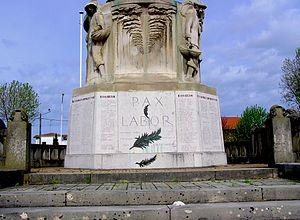
Arcachon est une commune du Sud-Ouest de la France, sous-préfecture du département de la Gironde, en région Nouvelle-Aquitaine. Elle a été créée en 1857 par détachement d'une partie de la commune de La Teste-de-Buch.
Le Monument aux morts d'Arcachon, réalisé par le sculpteur Alexandre Maspoli en 1924, est situé à Arcachon dans le département de la Gironde.
Cet article recense les monuments aux morts pacifistes de France.